Air Force of the Independent State of Croatia

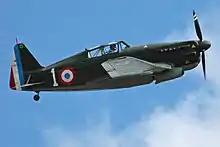
The Morane-Saulnier M.S.406 was a French designed fighter aircraft captured by Germany in 1940 and sold to the NDH in 1943.

At the beginning of 1943 the Axis forces had complete control of the airspace over Yugoslavian territory. No aerial opposition of any kind was expected and that was the primary reason that the bomber force could operate without any fighter cover, notwithstanding the fact that there was a total lack of any serious fighter force in the ZNDH's squadrons. However, the situation started to change by the beginning of 1943. The Headquarters (HQ) of the ZNDH had plans to re-arm at least one Group with more modern aircraft of German or Italian origin. The Italians refused to supply the requested Macchi C.200 and Macchi C.202 fighters, as the Regia Aeronautica needed every aircraft to fill its own squadrons in the beginning of 1943.